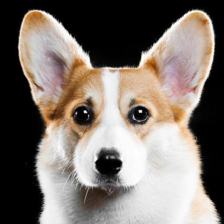
Label: animals